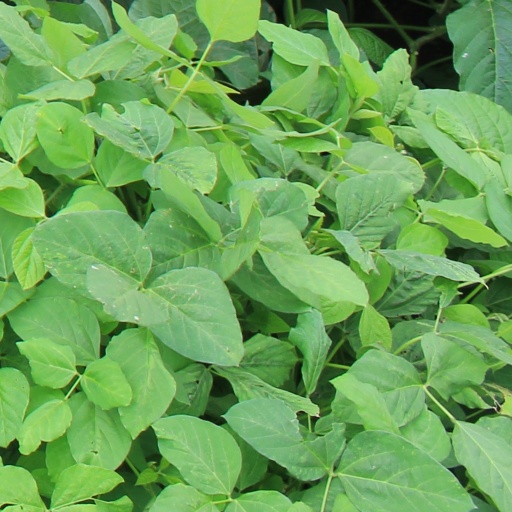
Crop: soybean